Guy Lowman

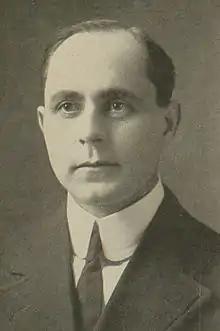
Lowman pictured in "The Royal Purple 1913", Kansas State yearbook

Guy Sumner Lowman (May 1877 – September 14, 1943) was an American football, basketball, and baseball coach and a player of baseball. He served as the head football coach at Warrensburg Teachers College—now the University of Central Missouri (1907), the University of Alabama (1910), Kansas State University (1911–1914), and the University of Wisconsin–Madison (1918). Lowman also coached basketball at Warrensburg Teachers College, now known as the University of Central Missouri (1907–1908), the University of Missouri, (1908–1910), Kansas State (1911–1914), Indiana University (1916), and Wisconsin (1917–1920) and baseball at Central Missouri State (1907–1908), Missouri (1909–1910), Alabama (1911), Kansas State (1912–1915), and Wisconsin (1918, 1921–1932).